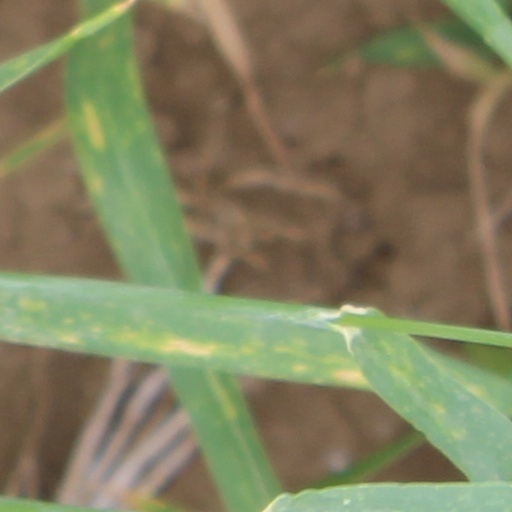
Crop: wheat